British Columbia Archaeological Impact Assessment

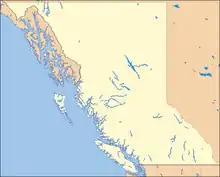
British Columbia, Canada

British Columbia has set forth a directive process in order to regulate the development of land by private and government identities, this is known as the Heritage Act. British Columbia holds cultural sites throughout its geography and is home to many famous aboriginal archaeological sites, such as the